Murphy Renegade

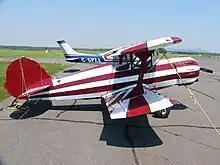
Renegade Spirit

In May 1987 a new version of the basic Renegade design first flew. Named the "Renegade Spirit" it added a radial engine-style round cowling and additional fuselage stringers to give the aircraft a rounded look. The standard engine was the Rotax 532 and later the Rotax 582 of the same output, with the four-stroke Rotax 912UL added as a later option. Fibreglass wheel pants are also an option.